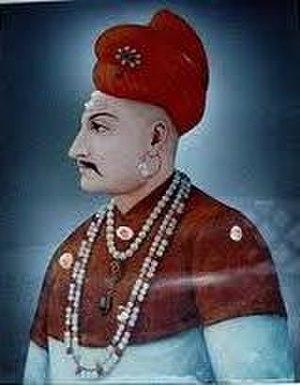
Madhava Rao ou Madhava Rao I, né le 14 février 1745 et décédé le 18 novembre 1772 est le 4ᵉ peshwa de l'Empire marathe, principalement centré sur la moitié Nord de l'Inde actuelle.